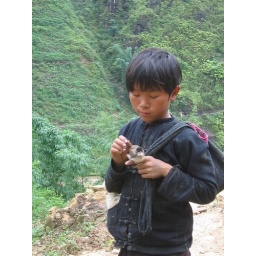
A little boy we met on our trek in Sapa. He had a little bird as a pet.